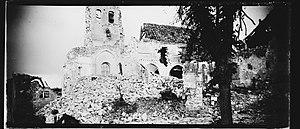
Vue panoramique des ruines de l'église de Berzy-le-Sec (Aisne). 1918 Guerre 1914-1918.
Berzy-le-Sec est une commune française située dans le département de l'Aisne, en région Hauts-de-France.